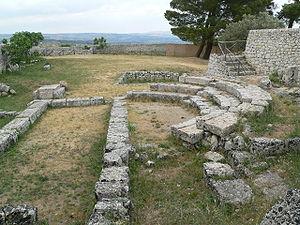
Le bouleutérion est le bâtiment où, dans les cités de la Grèce antique, se réunissait la boulè, le conseil, assemblée restreinte de citoyens chargés des affaires courantes de la ville.
Akrai est une colonie grecque fondée par les Syracusains au VIIᵉ siècle av. J.-C., à proximité de l'actuelle Palazzolo Acreide en Sicile.